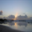
Label: sea